List of birds of Oregon

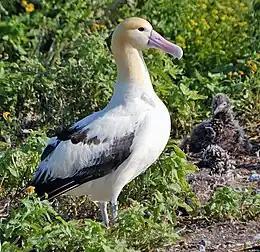
Short-tailed albatross

Loons are aquatic birds, the size of a large duck, to which they are unrelated. Their plumage is largely gray or black, and they have spear-shaped bills. Loons swim well and fly adequately, but are almost hopeless on land, because their legs are placed towards the rear of the body.